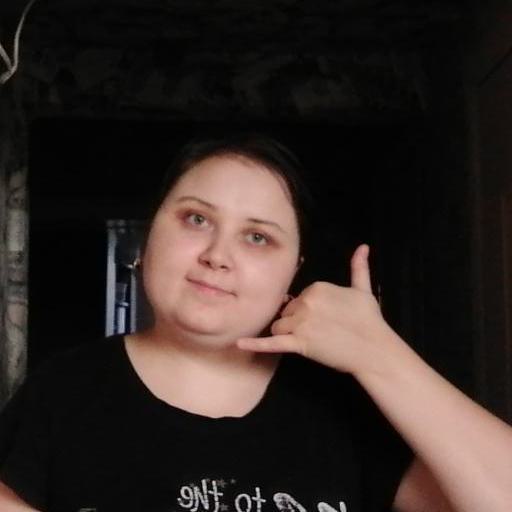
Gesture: call